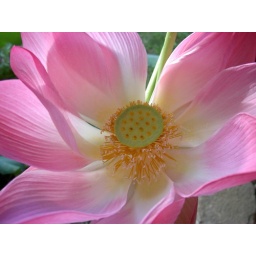
A pink water lily at a hotel at Pangandaran Beach in West Java, Indonesia.